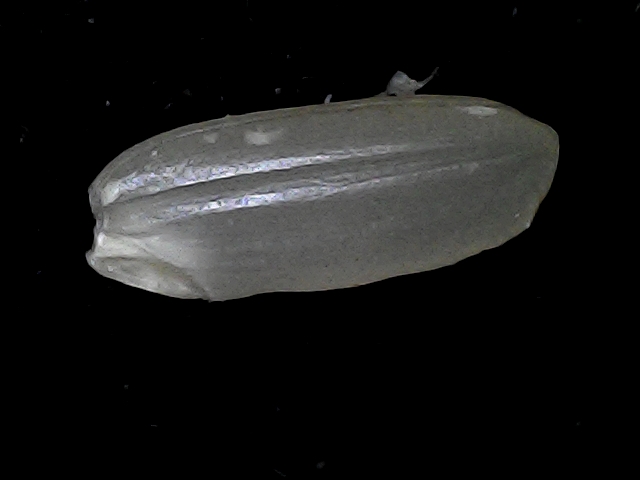
Rice variety: BD95